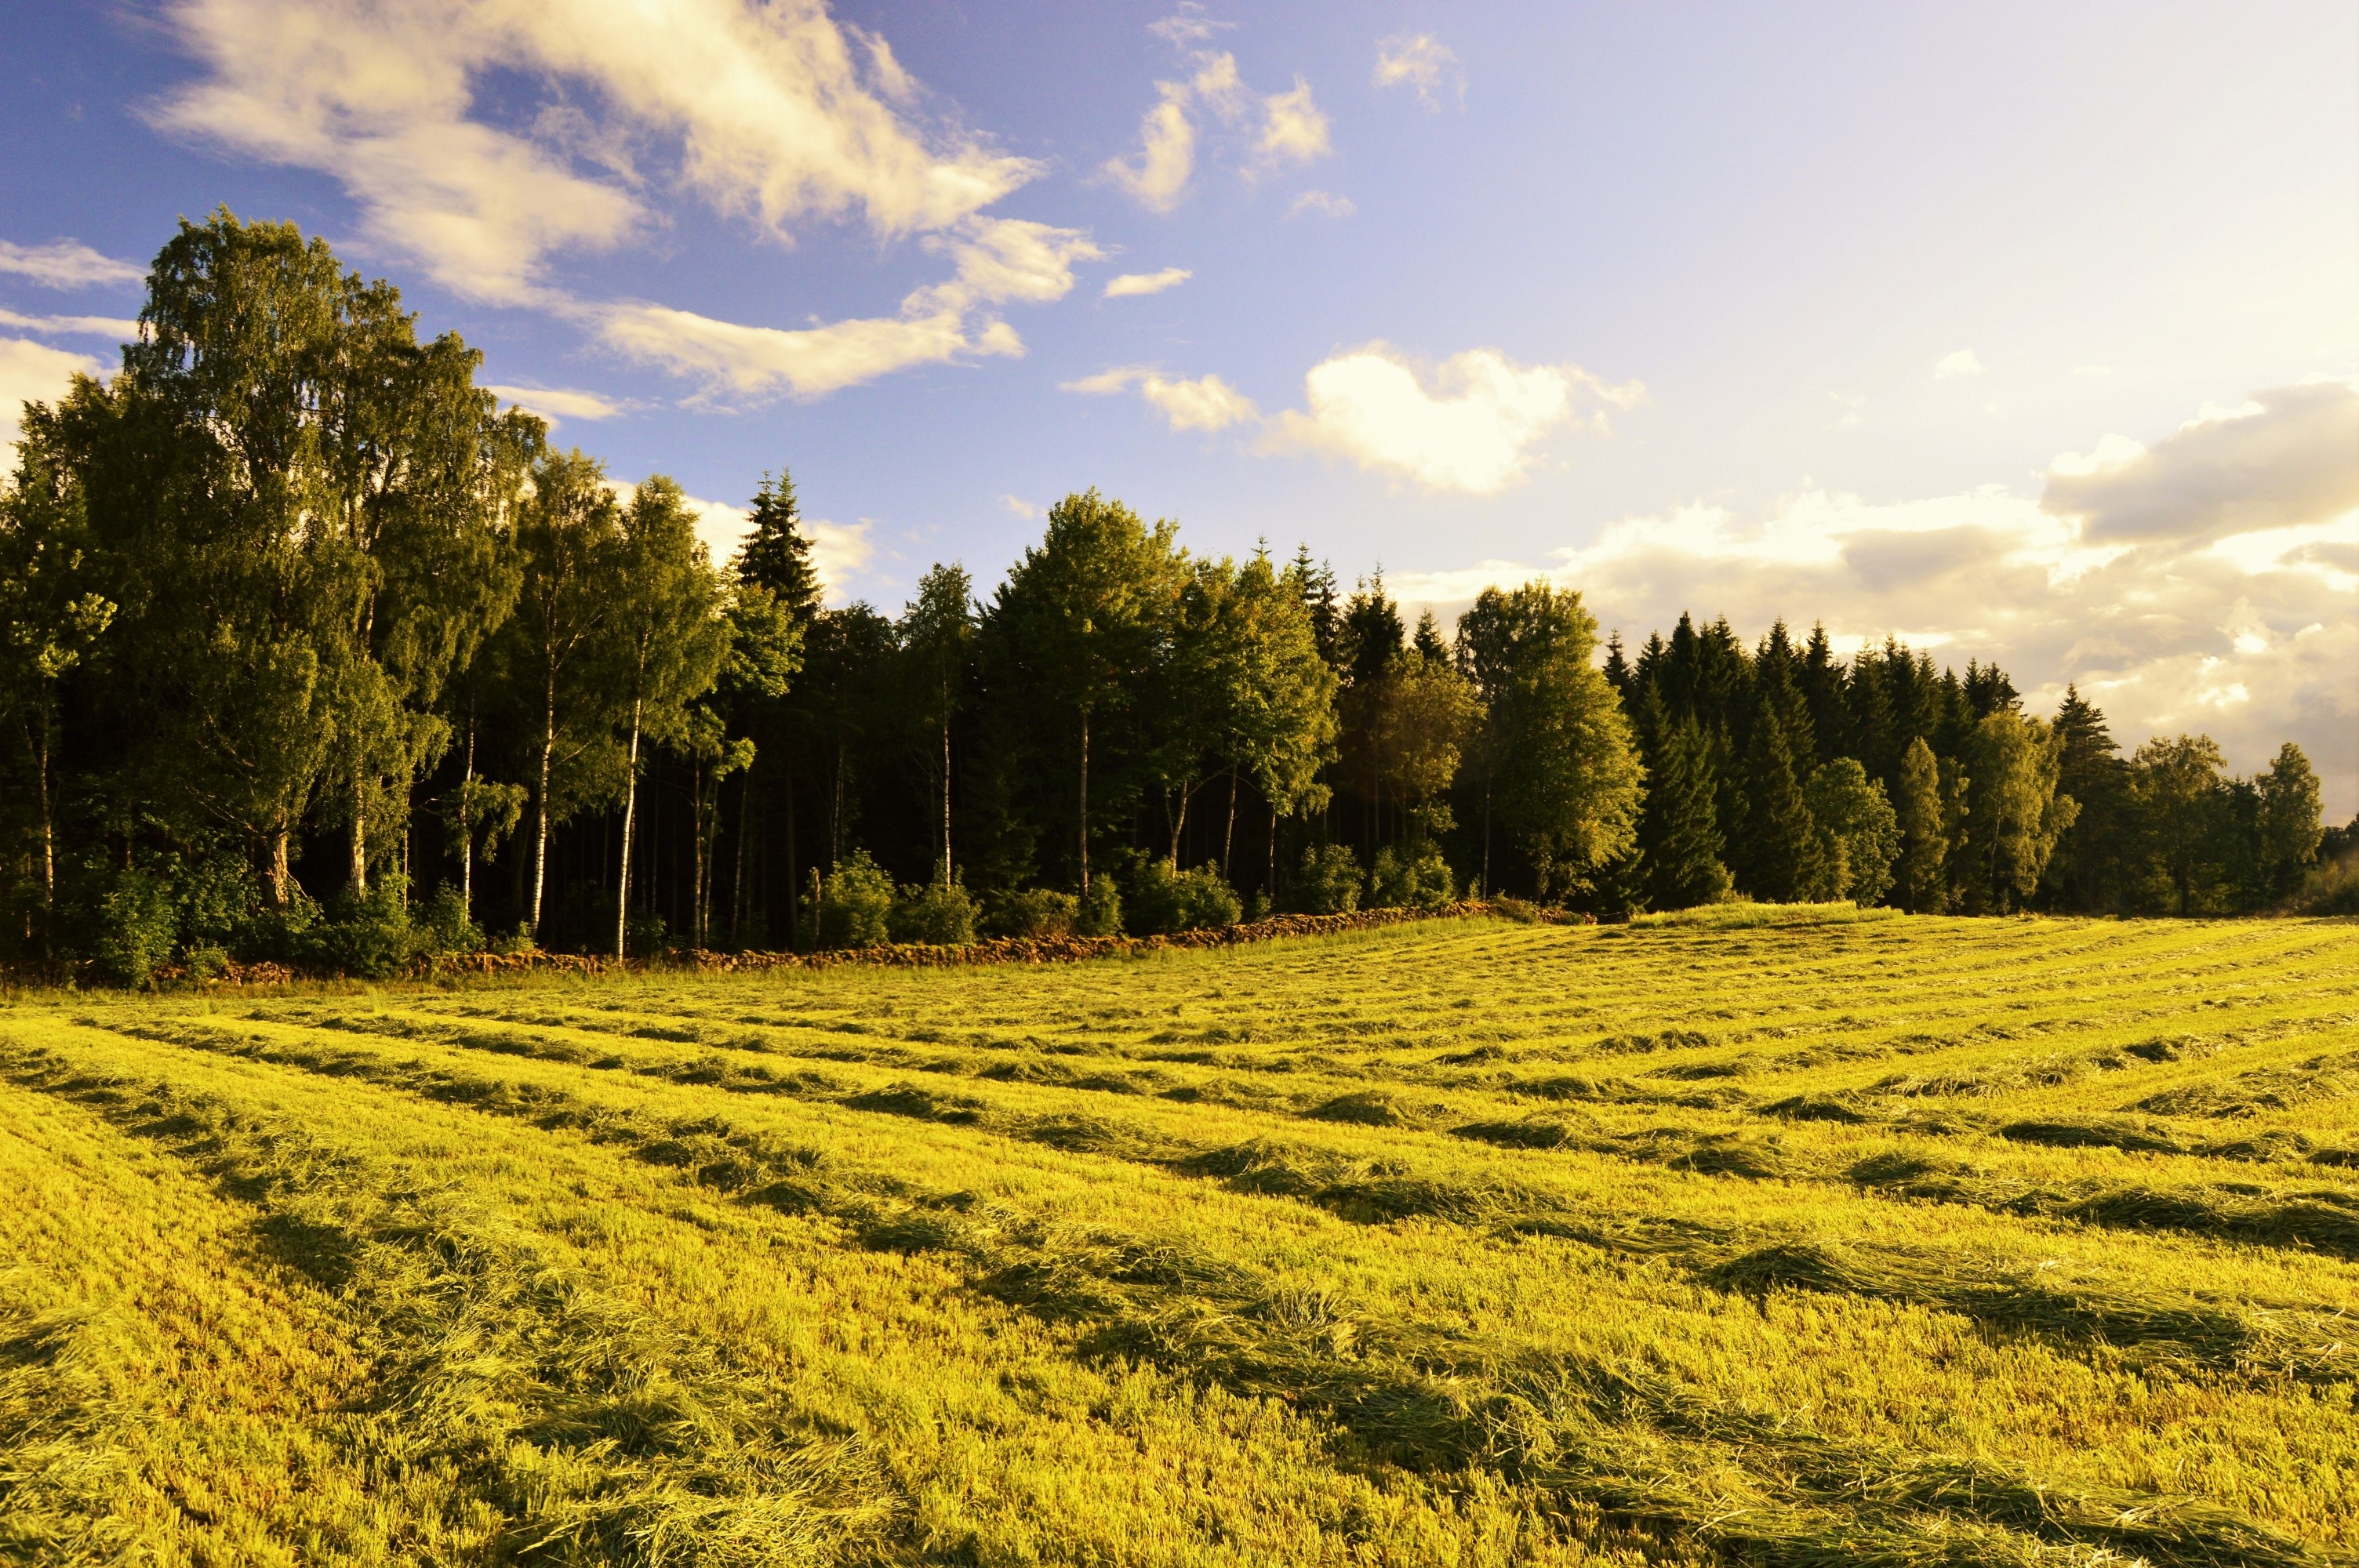
landscape, tree, nature, grass, horizon, cloud, plant, sky, field, meadow, prairie, sunlight, morning, hill, flower, pasture, autumn, agriculture, plain, grassland, habitat, ecosystem, rural area, natural environment, grass family, woody plant, land plant